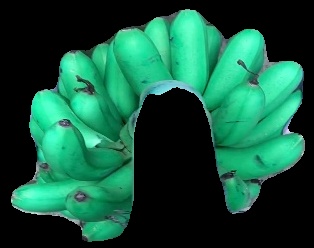
Variety: rasbale
Grade: grade1